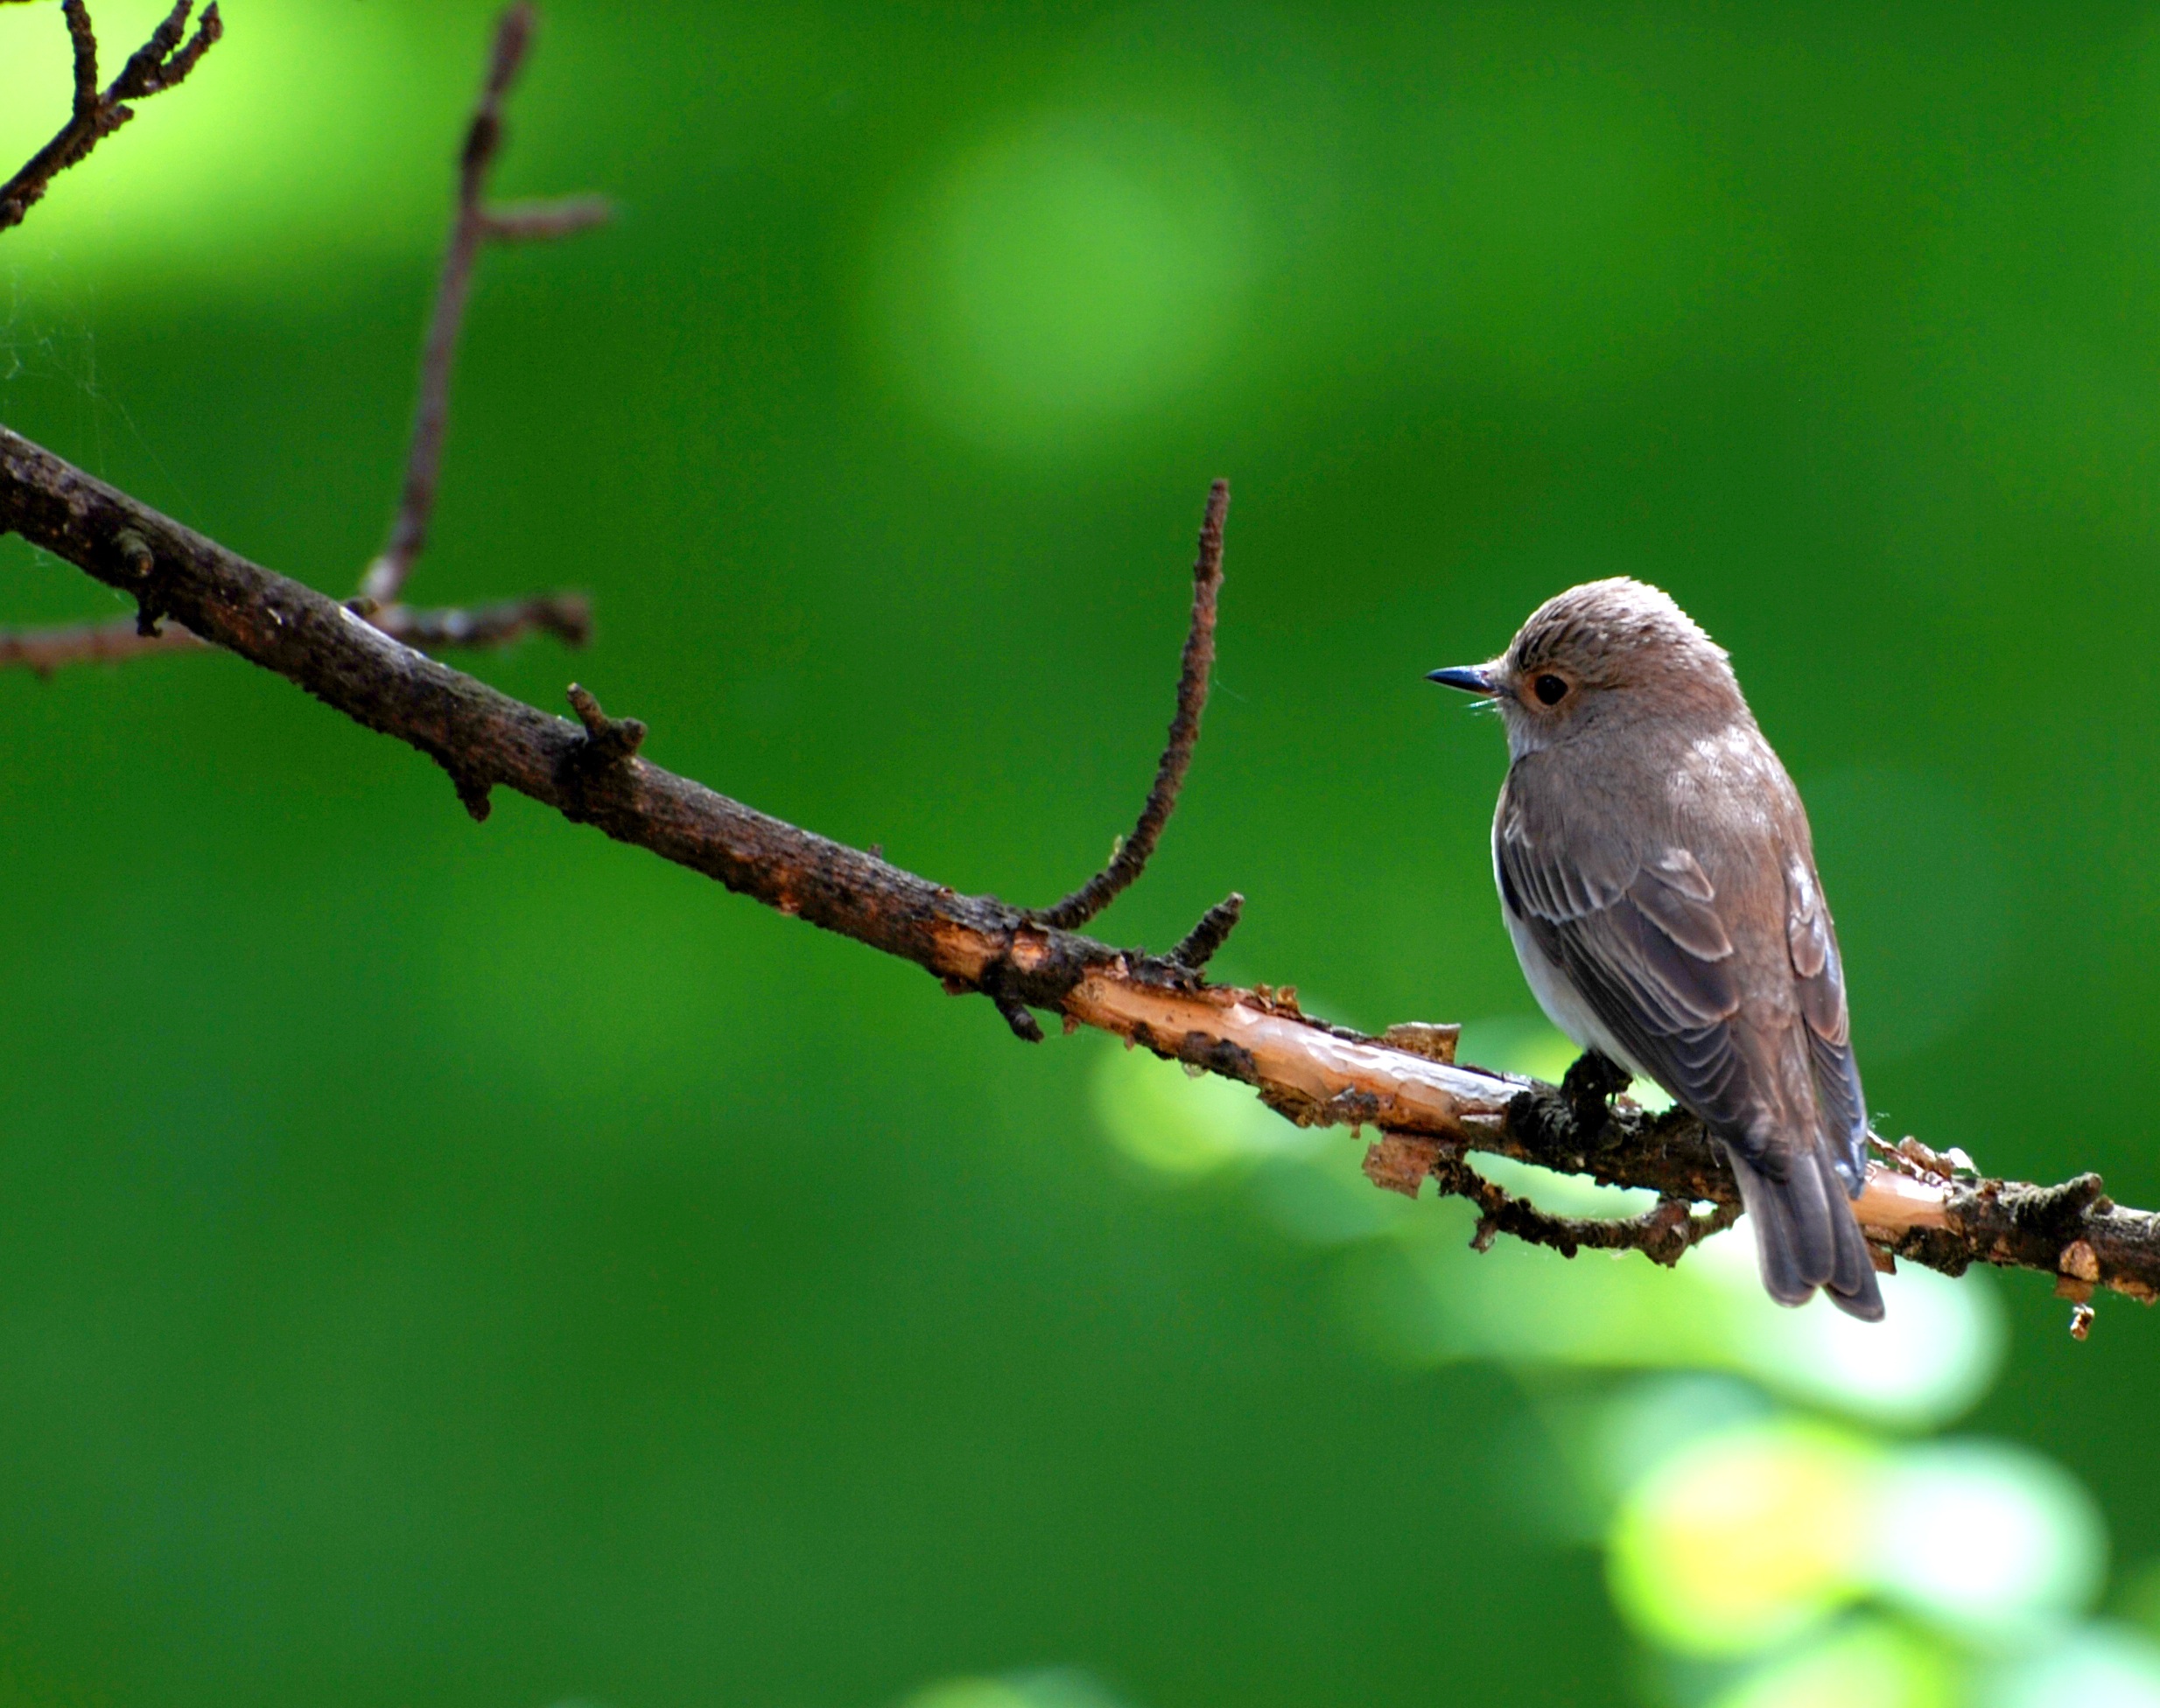
nature, branch, bird, meadow, leaf, pen, animal, wildlife, wild, green, beak, closeup, fauna, twig, close up, ornithology, wings, vertebrate, macro photography, perching bird